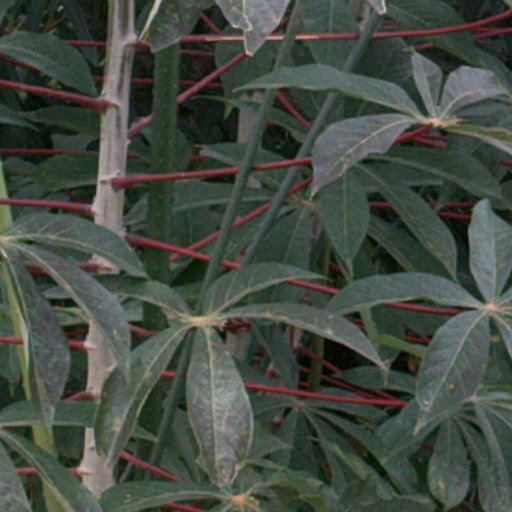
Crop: cassava